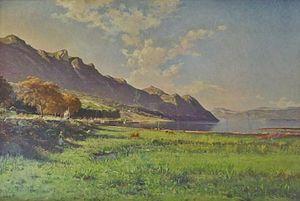
Vue sur le lac du Bourget depuis Le Bourget-du-Lac (Savoie) au XIXème siècle.
Les peintres du lac du Bourget recense les artistes-peintres de styles divers qui ont été inspirés dans leur peinture par le lac du Bourget, entouré des montagnes du Revard, de la Dent du Chat.
Le Bourget-du-Lac est une commune française située dans le département de la Savoie, en région Auvergne-Rhône-Alpes.
Le lac du Bourget est un lac situé en France à l'ouest du département de la Savoie en région Auvergne-Rhône-Alpes.